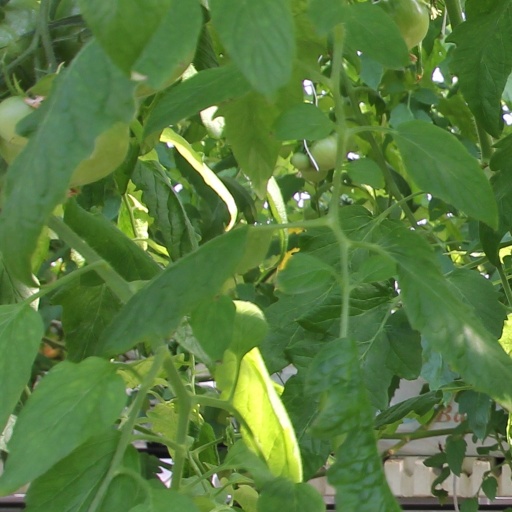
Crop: tomato